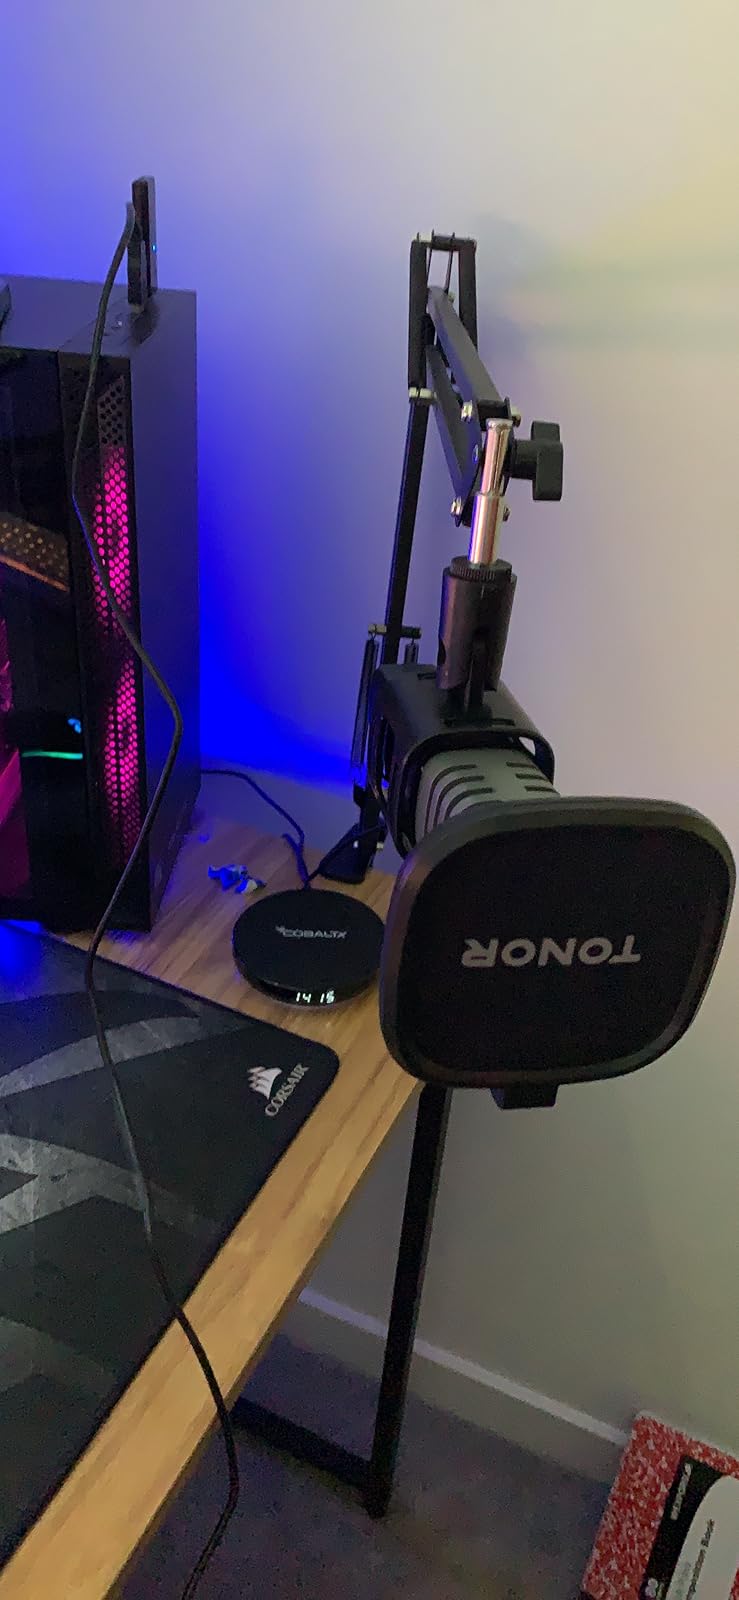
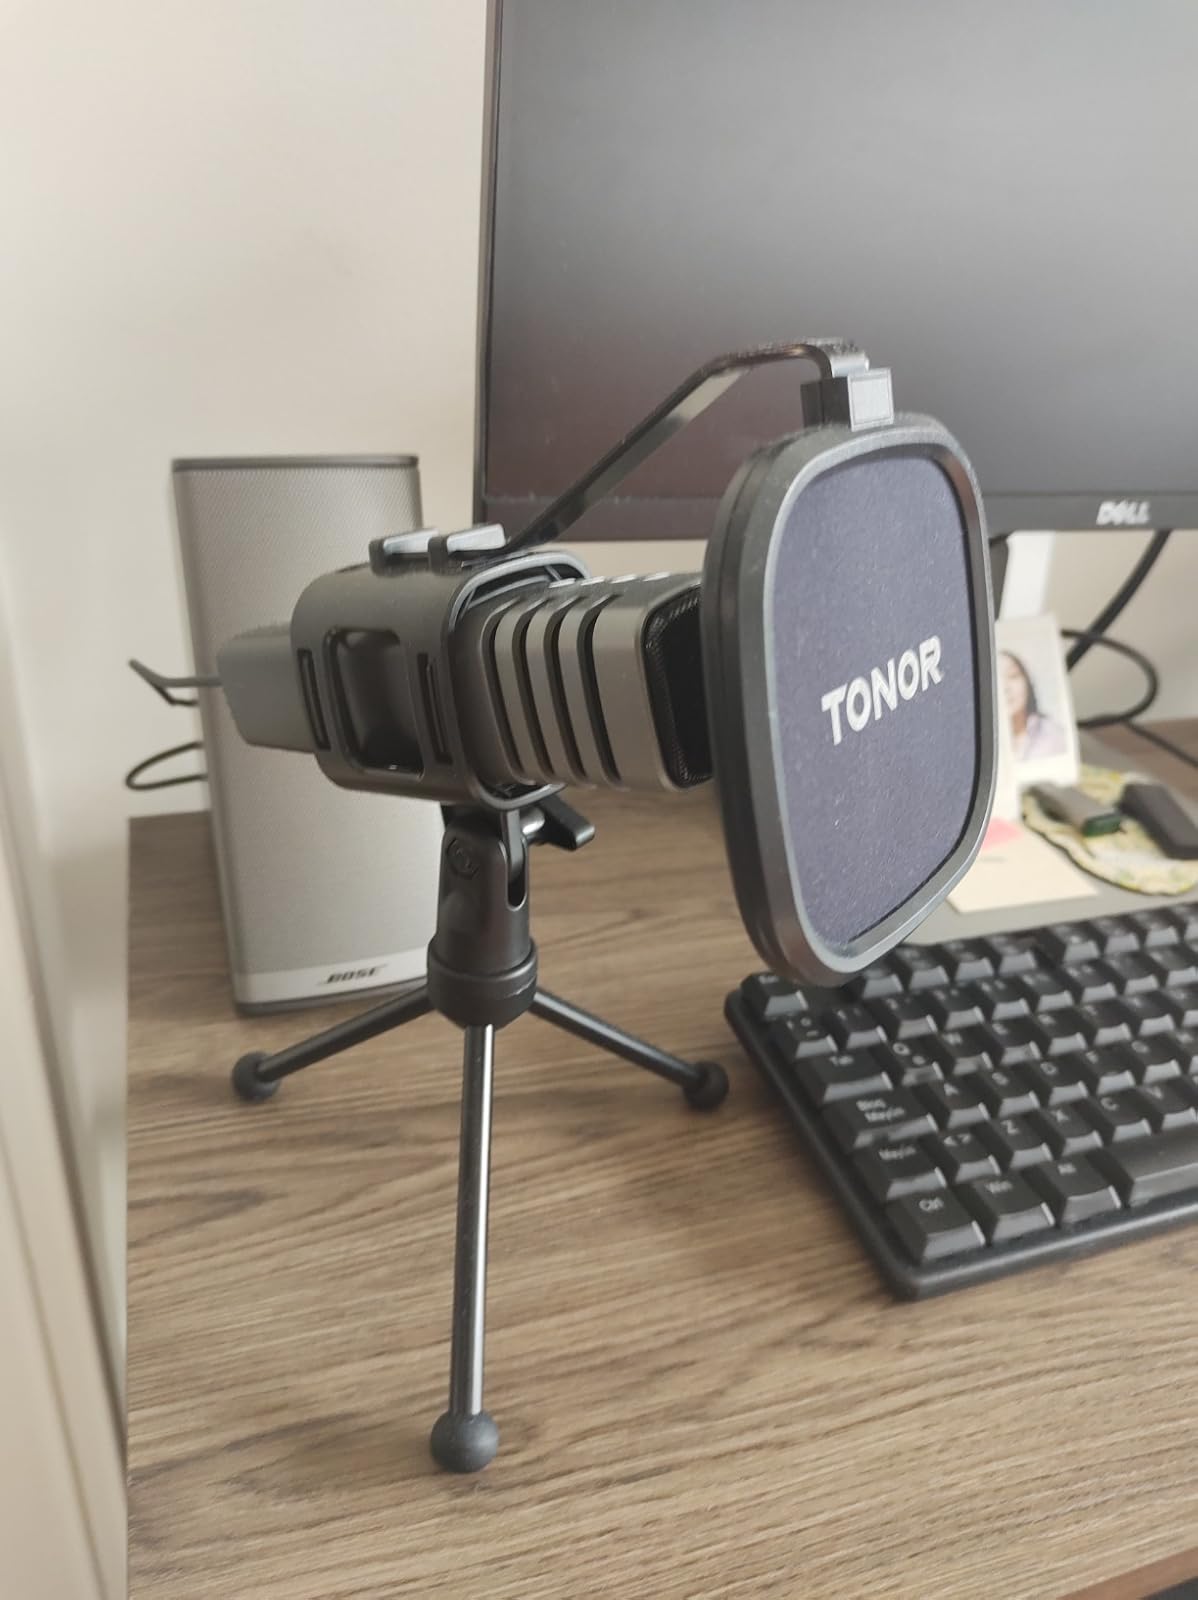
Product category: microphone
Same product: yes